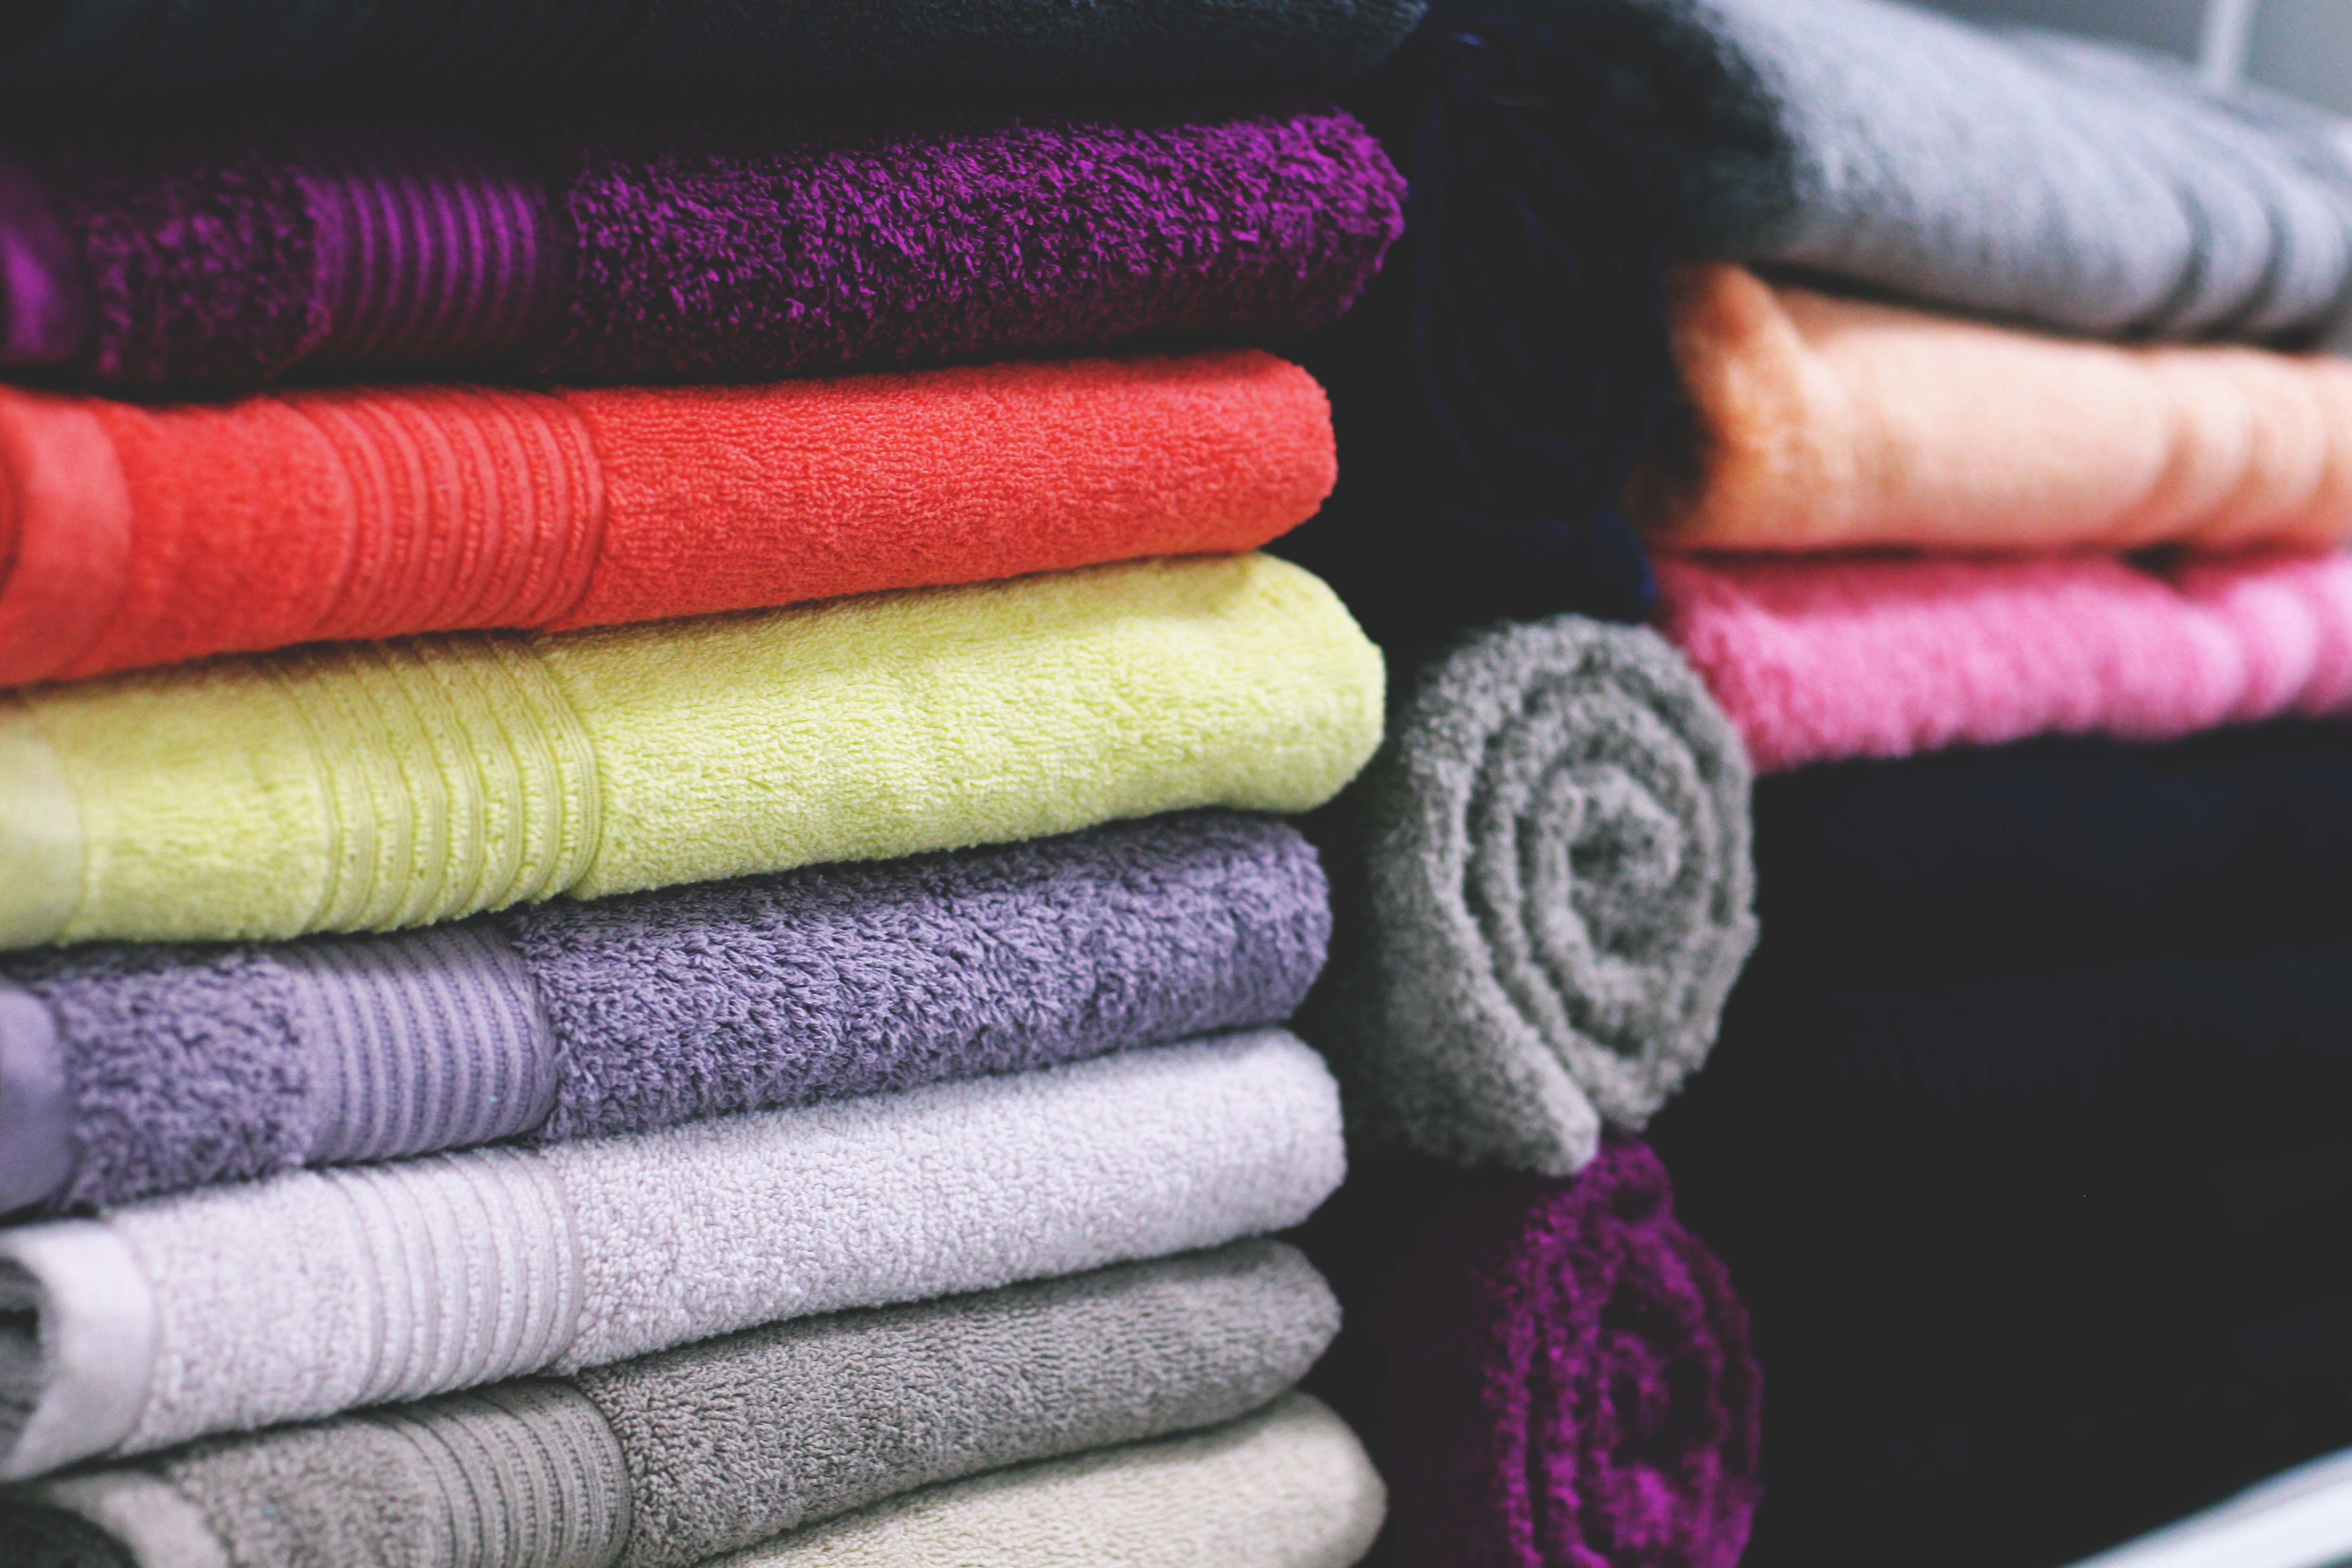
purple, textile, violet, wool, woolen, woven fabric, hand, magenta, linens, thread, pattern, linen